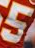
Number: 5